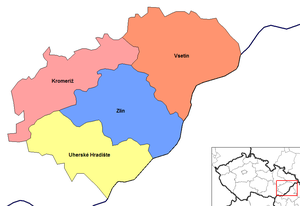
Les districts de la Tchéquie sont issus d'une division de la Tchécoslovaquie en 1960. Cette nouvelle division n’a pas pris en compte les anciennes divisions traditionnelles et les liens locaux. En Tchéquie il y avait 75 districts ; un 76ᵉ district, le district de Jeseník a été créé par la division du district de Šumperk. Trois étaient composés uniquement de villes statutaires Brno, Ostrava et Plzeň qui obtinrent le statut de district en 1971. Prague a un statut spécial, mais les dix districts de Prague étaient, d'une certaine manière, équivalent aux okres.